First United Methodist Church of Umatilla

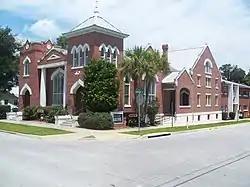

The First United Methodist Church of Umatilla (listed as the Methodist Episcopal Church, South, at Umatilla) is an historic Methodist church in Umatilla, Florida, in the United States. It is located at 100 West Guerrant Street. On January 27, 2000, it was added to the National Register of Historic Places.